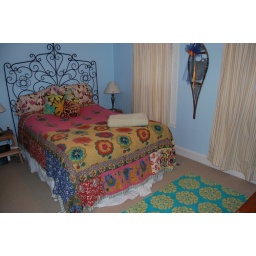
Enjoy sunlit mornings in this colorful master bedroom